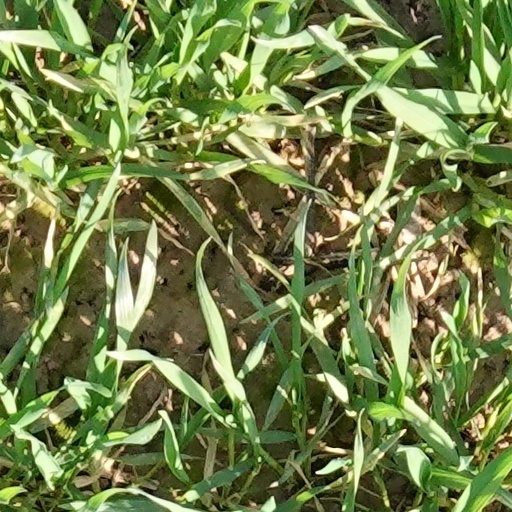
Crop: wheat